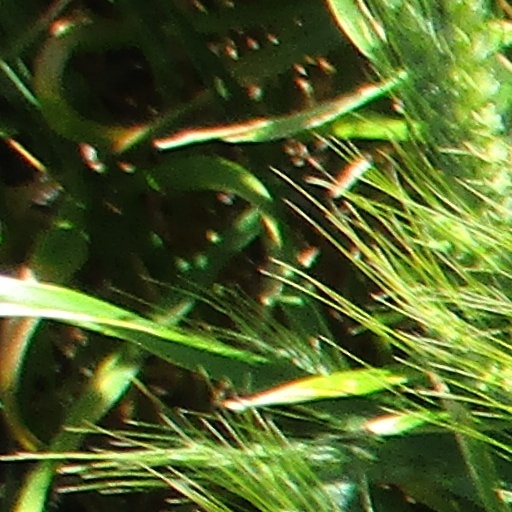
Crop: wheat